Chremslach

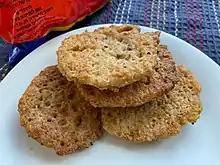
Chremslach

Chremslach (singular "chremsl" or "khremzl") is a Jewish food eaten on Passover. Chremslach are small thick pancakes or fritters made of potato or matzah meal. Chremslach can also be more dessert-like, including ingredients like dried fruit and nuts.